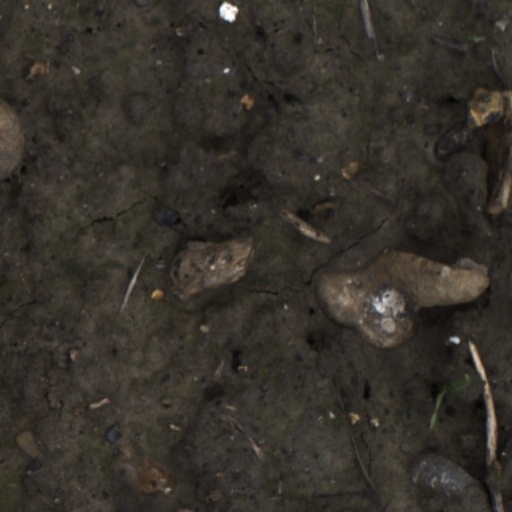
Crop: wheat